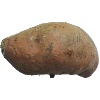
Label: potato_sweet